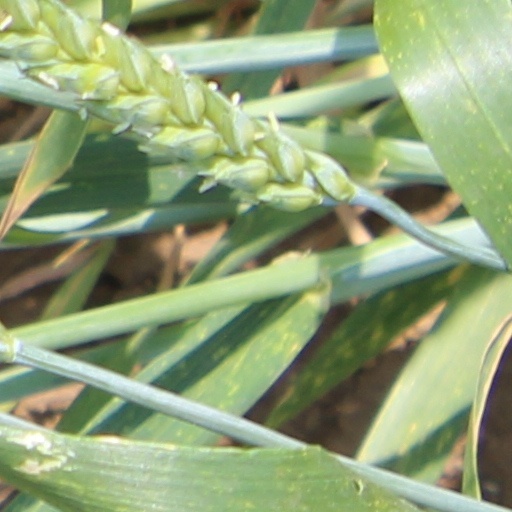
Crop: wheat